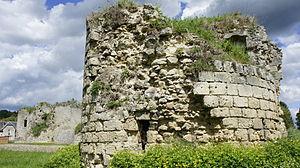
Vue_sud_ouest du château .
Le château de Bazoches-sur-Vesles est un ancien château fort, du XIIIᵉ siècle, dont les ruines se dressent sur la commune de Bazoches-sur-Vesles dans le département de l'Aisne en région Hauts-de-France.
Cet article recense les monuments historiques du sud de l'Aisne, en France.
Bazoches-sur-Vesles est une commune française, située dans le département de l'Aisne en région Hauts-de-France.